FHAD1

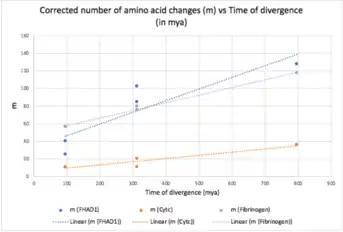
Rate of evolution

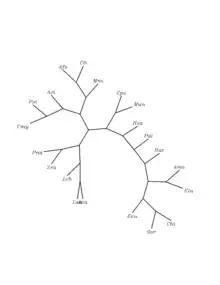
Phylogenetic tree for FHAD1

The rate of evolution of FHAD1 was compared with that of fibrinogen and cytochrome c and it showed that FHAD1 is a rapidly evolving gene.